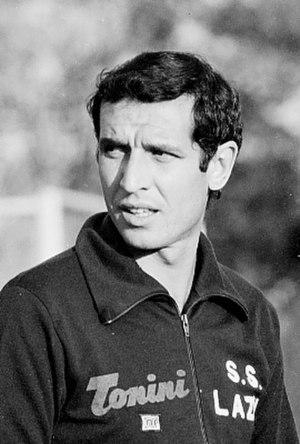
Alberto Bigon est un ancien footballeur italien, désormais reconverti en entraîneur. Il a porté notamment à 218 reprises le maillot du l'AC Milan, inscrivant 56 buts avec les Rossoneri. Né le 31 octobre 1947 à Padoue, il est marié et père de 3 enfants.